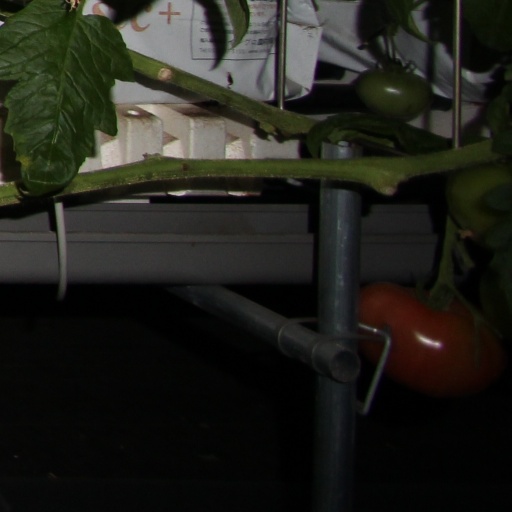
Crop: tomato